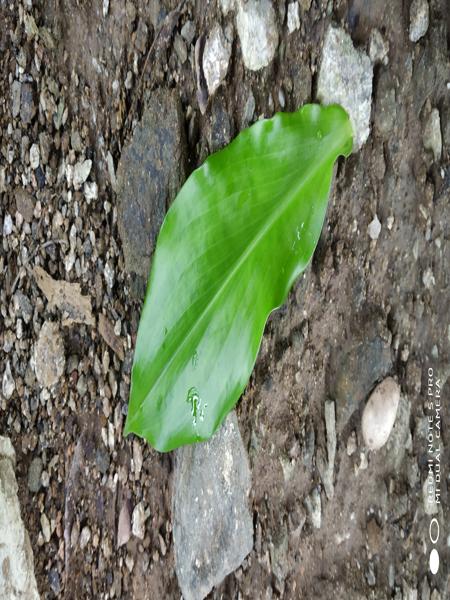
Plant: Insulin